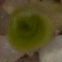
Label: maize